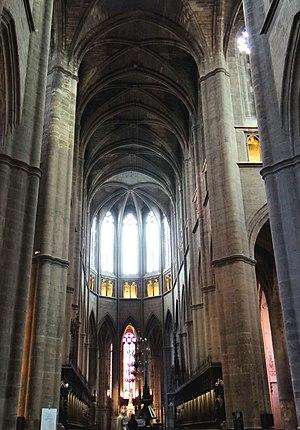
Rodez - Cathédrale de Rodez - Choeur
La cathédrale Notre-Dame de Rodez, construite entre le XIIIᵉ et XVIᵉ siècles, est une cathédrale catholique située à Rodez dans le département de l'Aveyron. C'est la cathédrale du diocèse de Rodez et Vabres.